Brainwashing

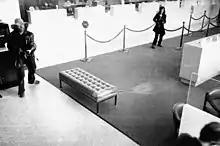
Bank robbery by Patty Hearst and Symbionese Liberation Army members

Brainwashing is the controversial idea that the human mind can be altered or controlled against a person's will by manipulative psychological techniques. Brainwashing is said to reduce its subject's ability to think critically or independently, to allow the introduction of new, unwanted thoughts and ideas into their minds, as well as to change their attitudes, values, and beliefs.